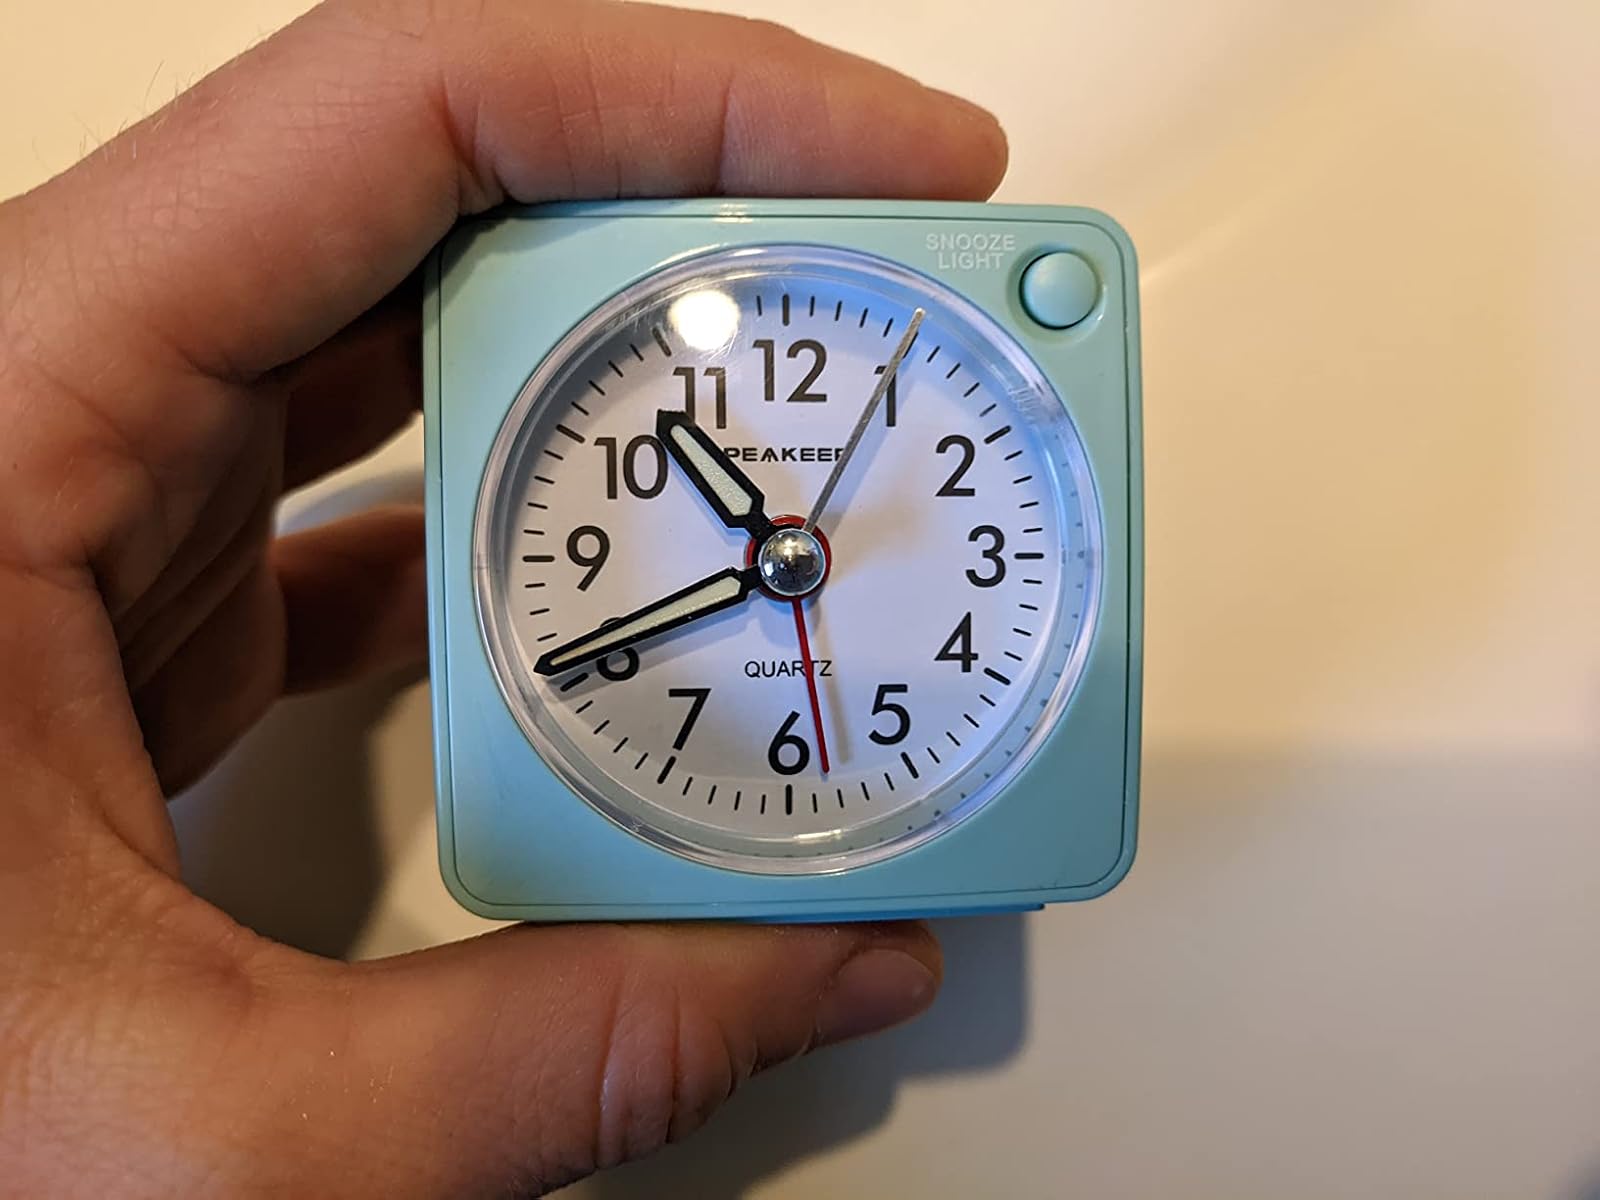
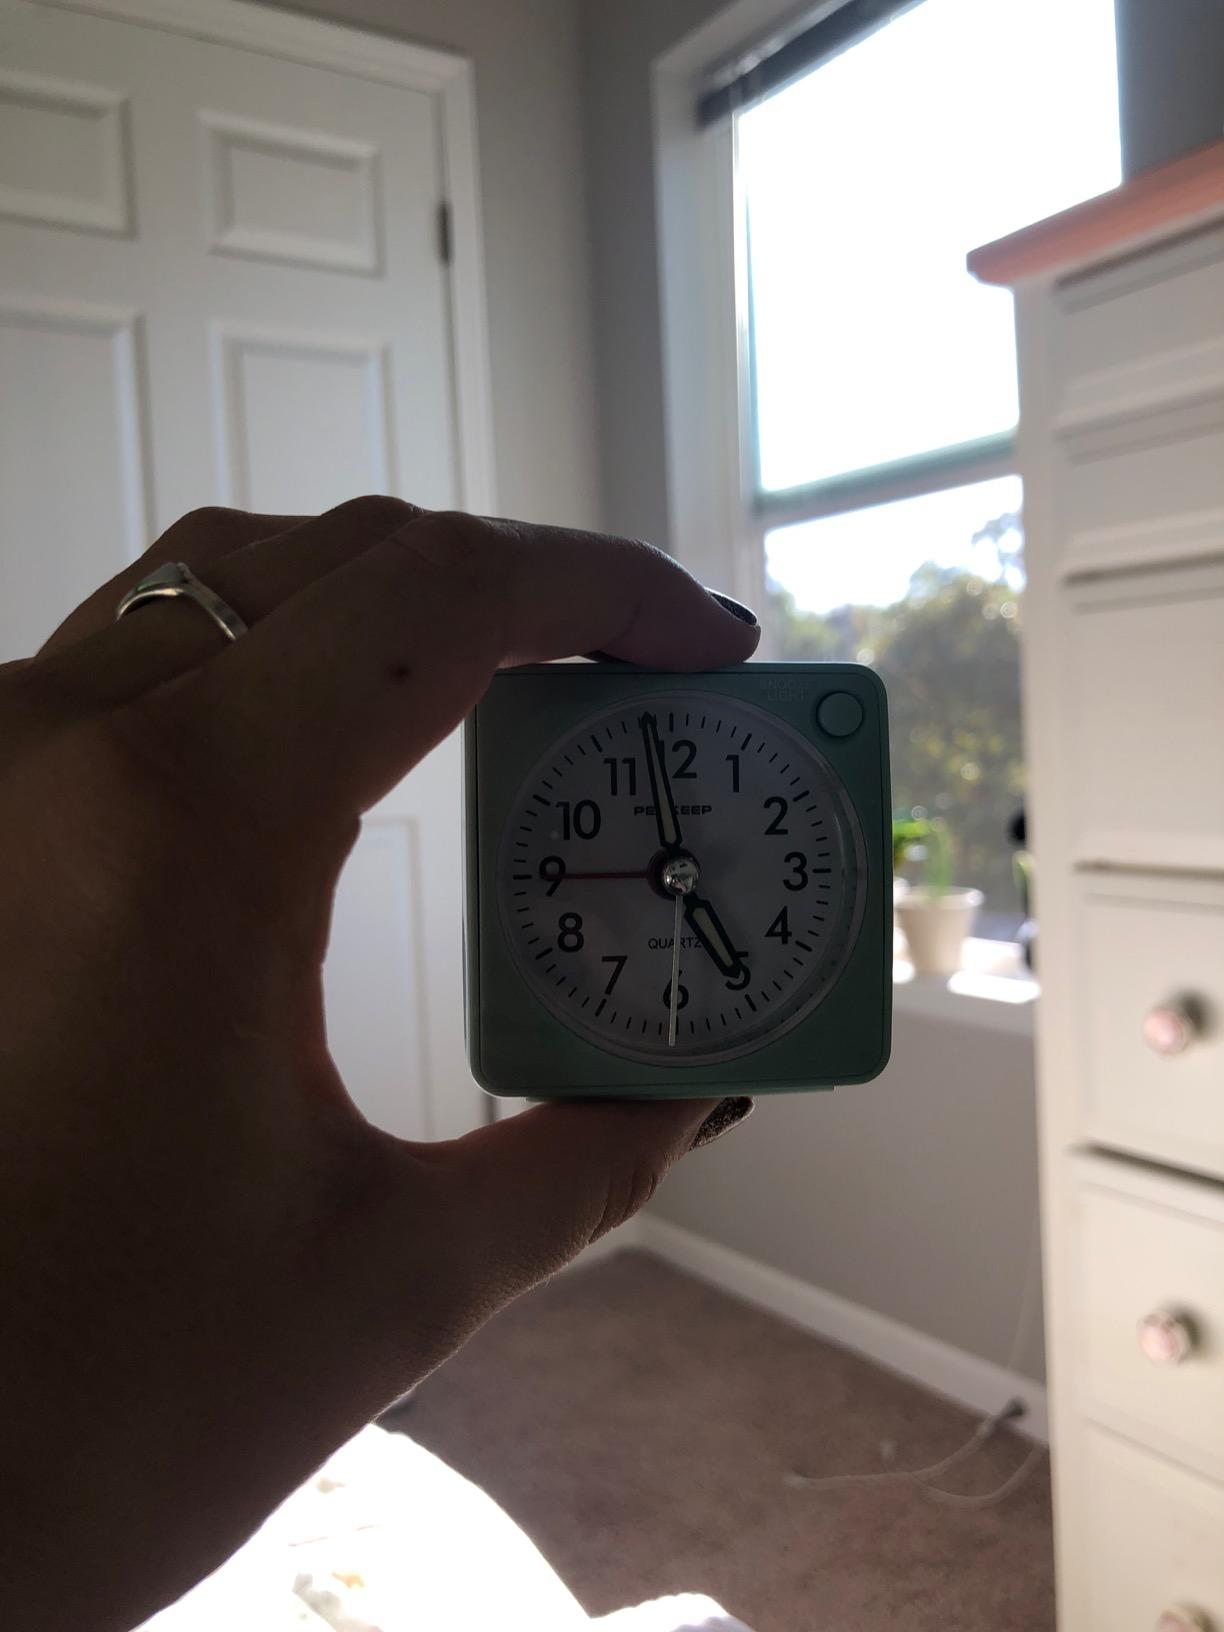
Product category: clock
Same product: yes